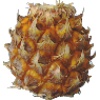
Label: pineapple_mini